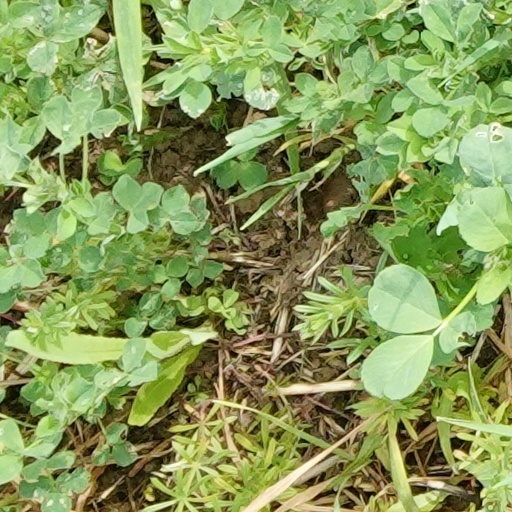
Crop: wheat